First Vision

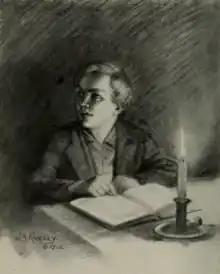
1912 artistic depiction of Joseph Smith reading James 1:5 as described in the 1838 account of the First Vision

The importance of the First Vision within the Latter Day Saint movement evolved over time. There is little evidence that Smith discussed the First Vision publicly prior to 1830. Mormon historian James B. Allen notes that: